Al Jemailiya

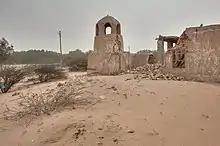
Ruined mosque in Al Jemaliya, on the outskirts of the Khalil bin Mubarak bin Atiq Al Mansouri Farm.

Al Jemailiya is in north-west Qatar. The village of Al Qa'iya is to the north-east. It forms part of the northern section of the central belt region. As part of this section, the area has varied topography, including hills, plateaus, and depressions, which distinguishes it from the flatter areas to the north and east. The area to the southeast of Al Jemailiya is notable for having some of the highest elevations in this part of Qatar. There are hills in this vicinity with elevations ranging between to above sea level.